Gacy (film)

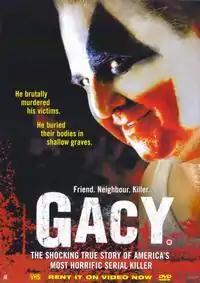
Film poster

Gacy (also known as The Crawl Space) is a 2003 American crime horror thriller film written and directed by Clive Saunders, and co-written by David Birke. A direct-to-video release, it is based on the crimes of John Wayne Gacy, an American serial killer who raped, tortured, and murdered at least thirty-three men and boys in Chicago, Illinois during the 1970s. The film stars actor Mark Holton in his first lead role as Gacy.